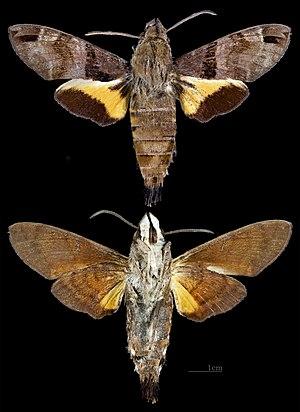
Macroglossum est un genre de lépidoptères de la famille des Sphingidae, de la sous-famille des Macroglossinae et de la tribu des Macroglossini.